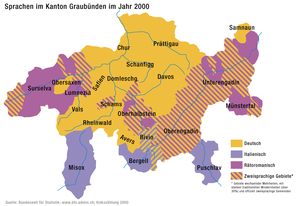
Heinrich Schmid était un linguiste suisse, « père » des langues-toit rhéto-romanes : le romanche grison et le ladin dolomitique.
Le canton des Grisons est un canton trilingue de Suisse, dont le chef-lieu est Coire.